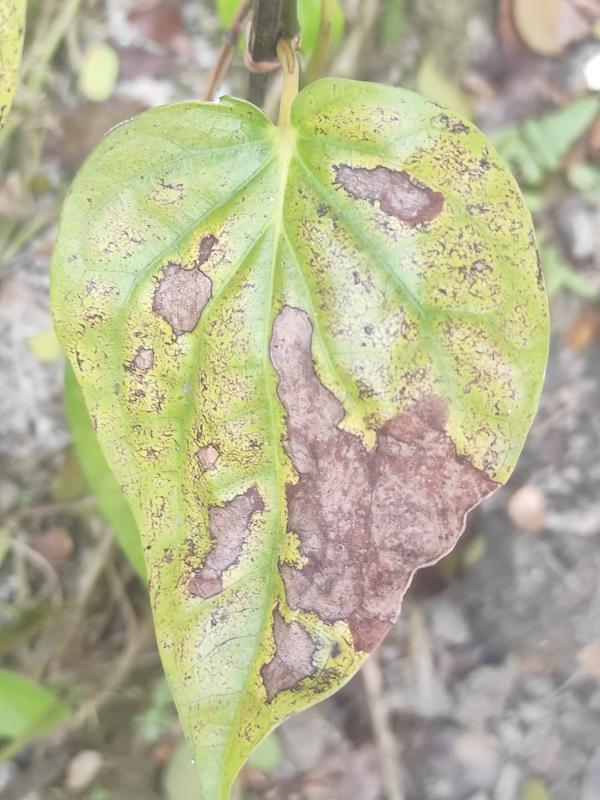
Label: Fungal_Brown_Spot_Disease